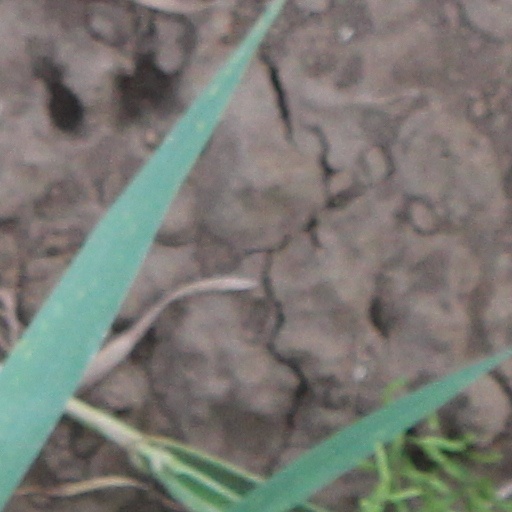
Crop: wheat